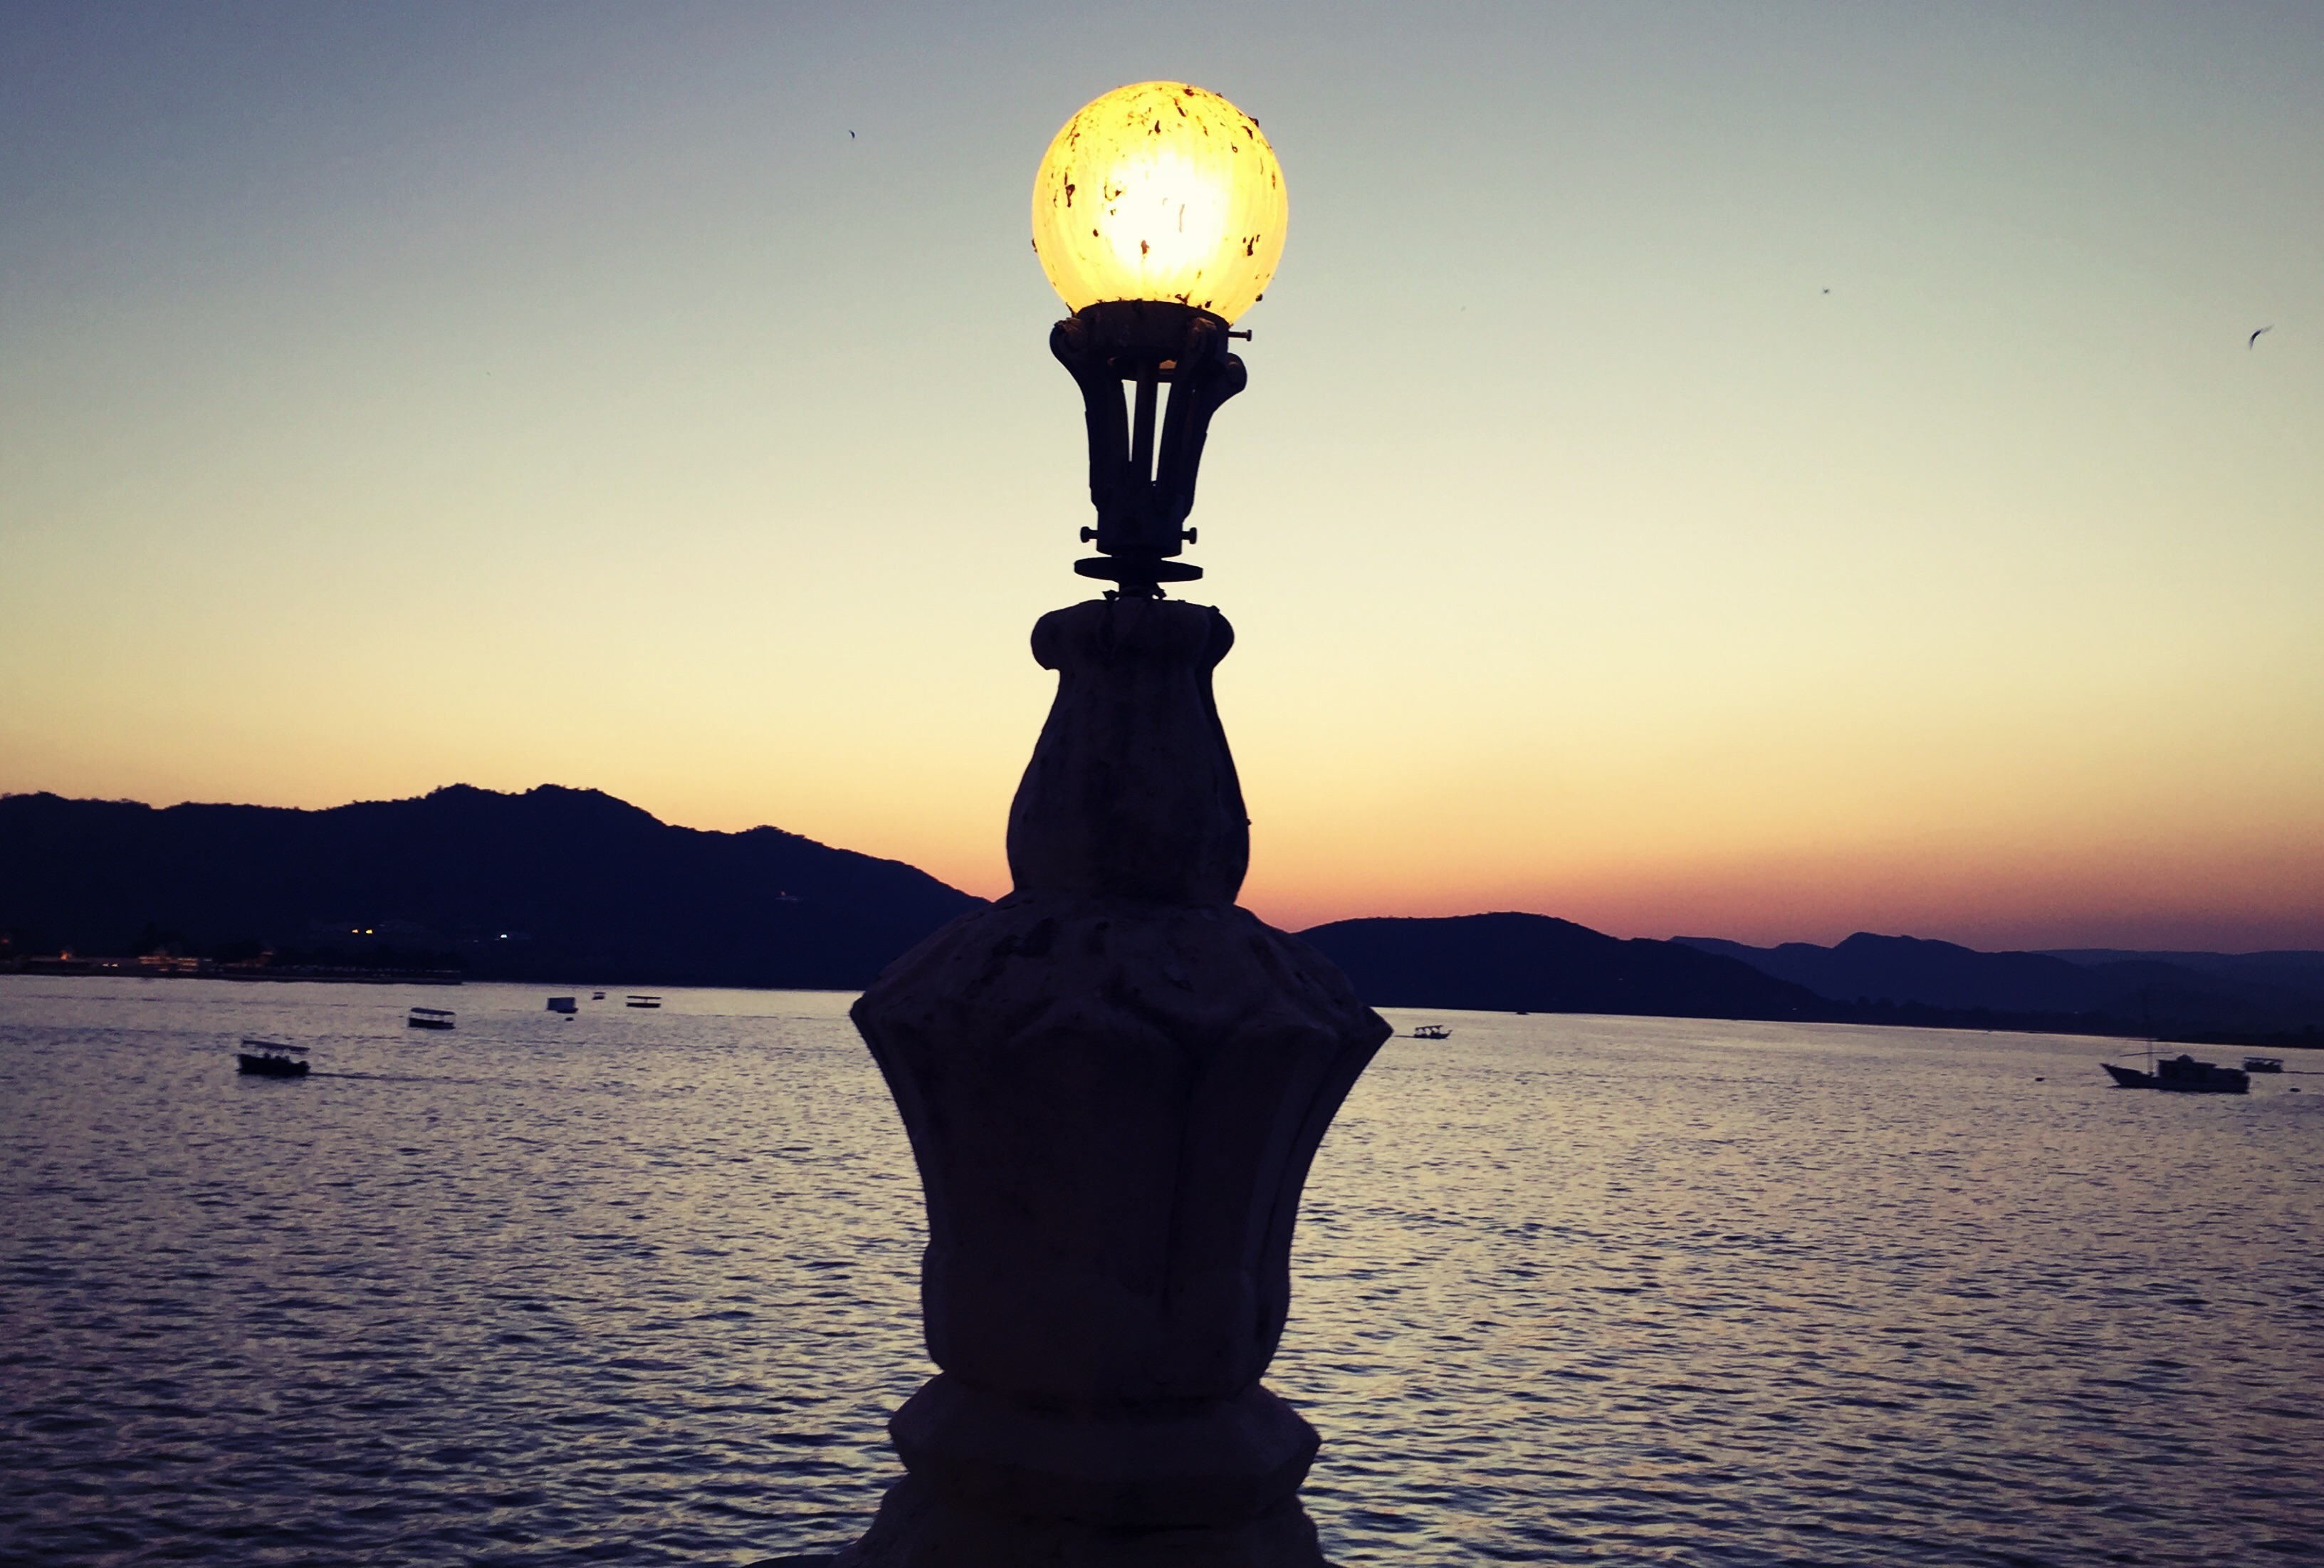
sea, water, horizon, silhouette, light, sunset, sunlight, morning, dusk, evening, reflection